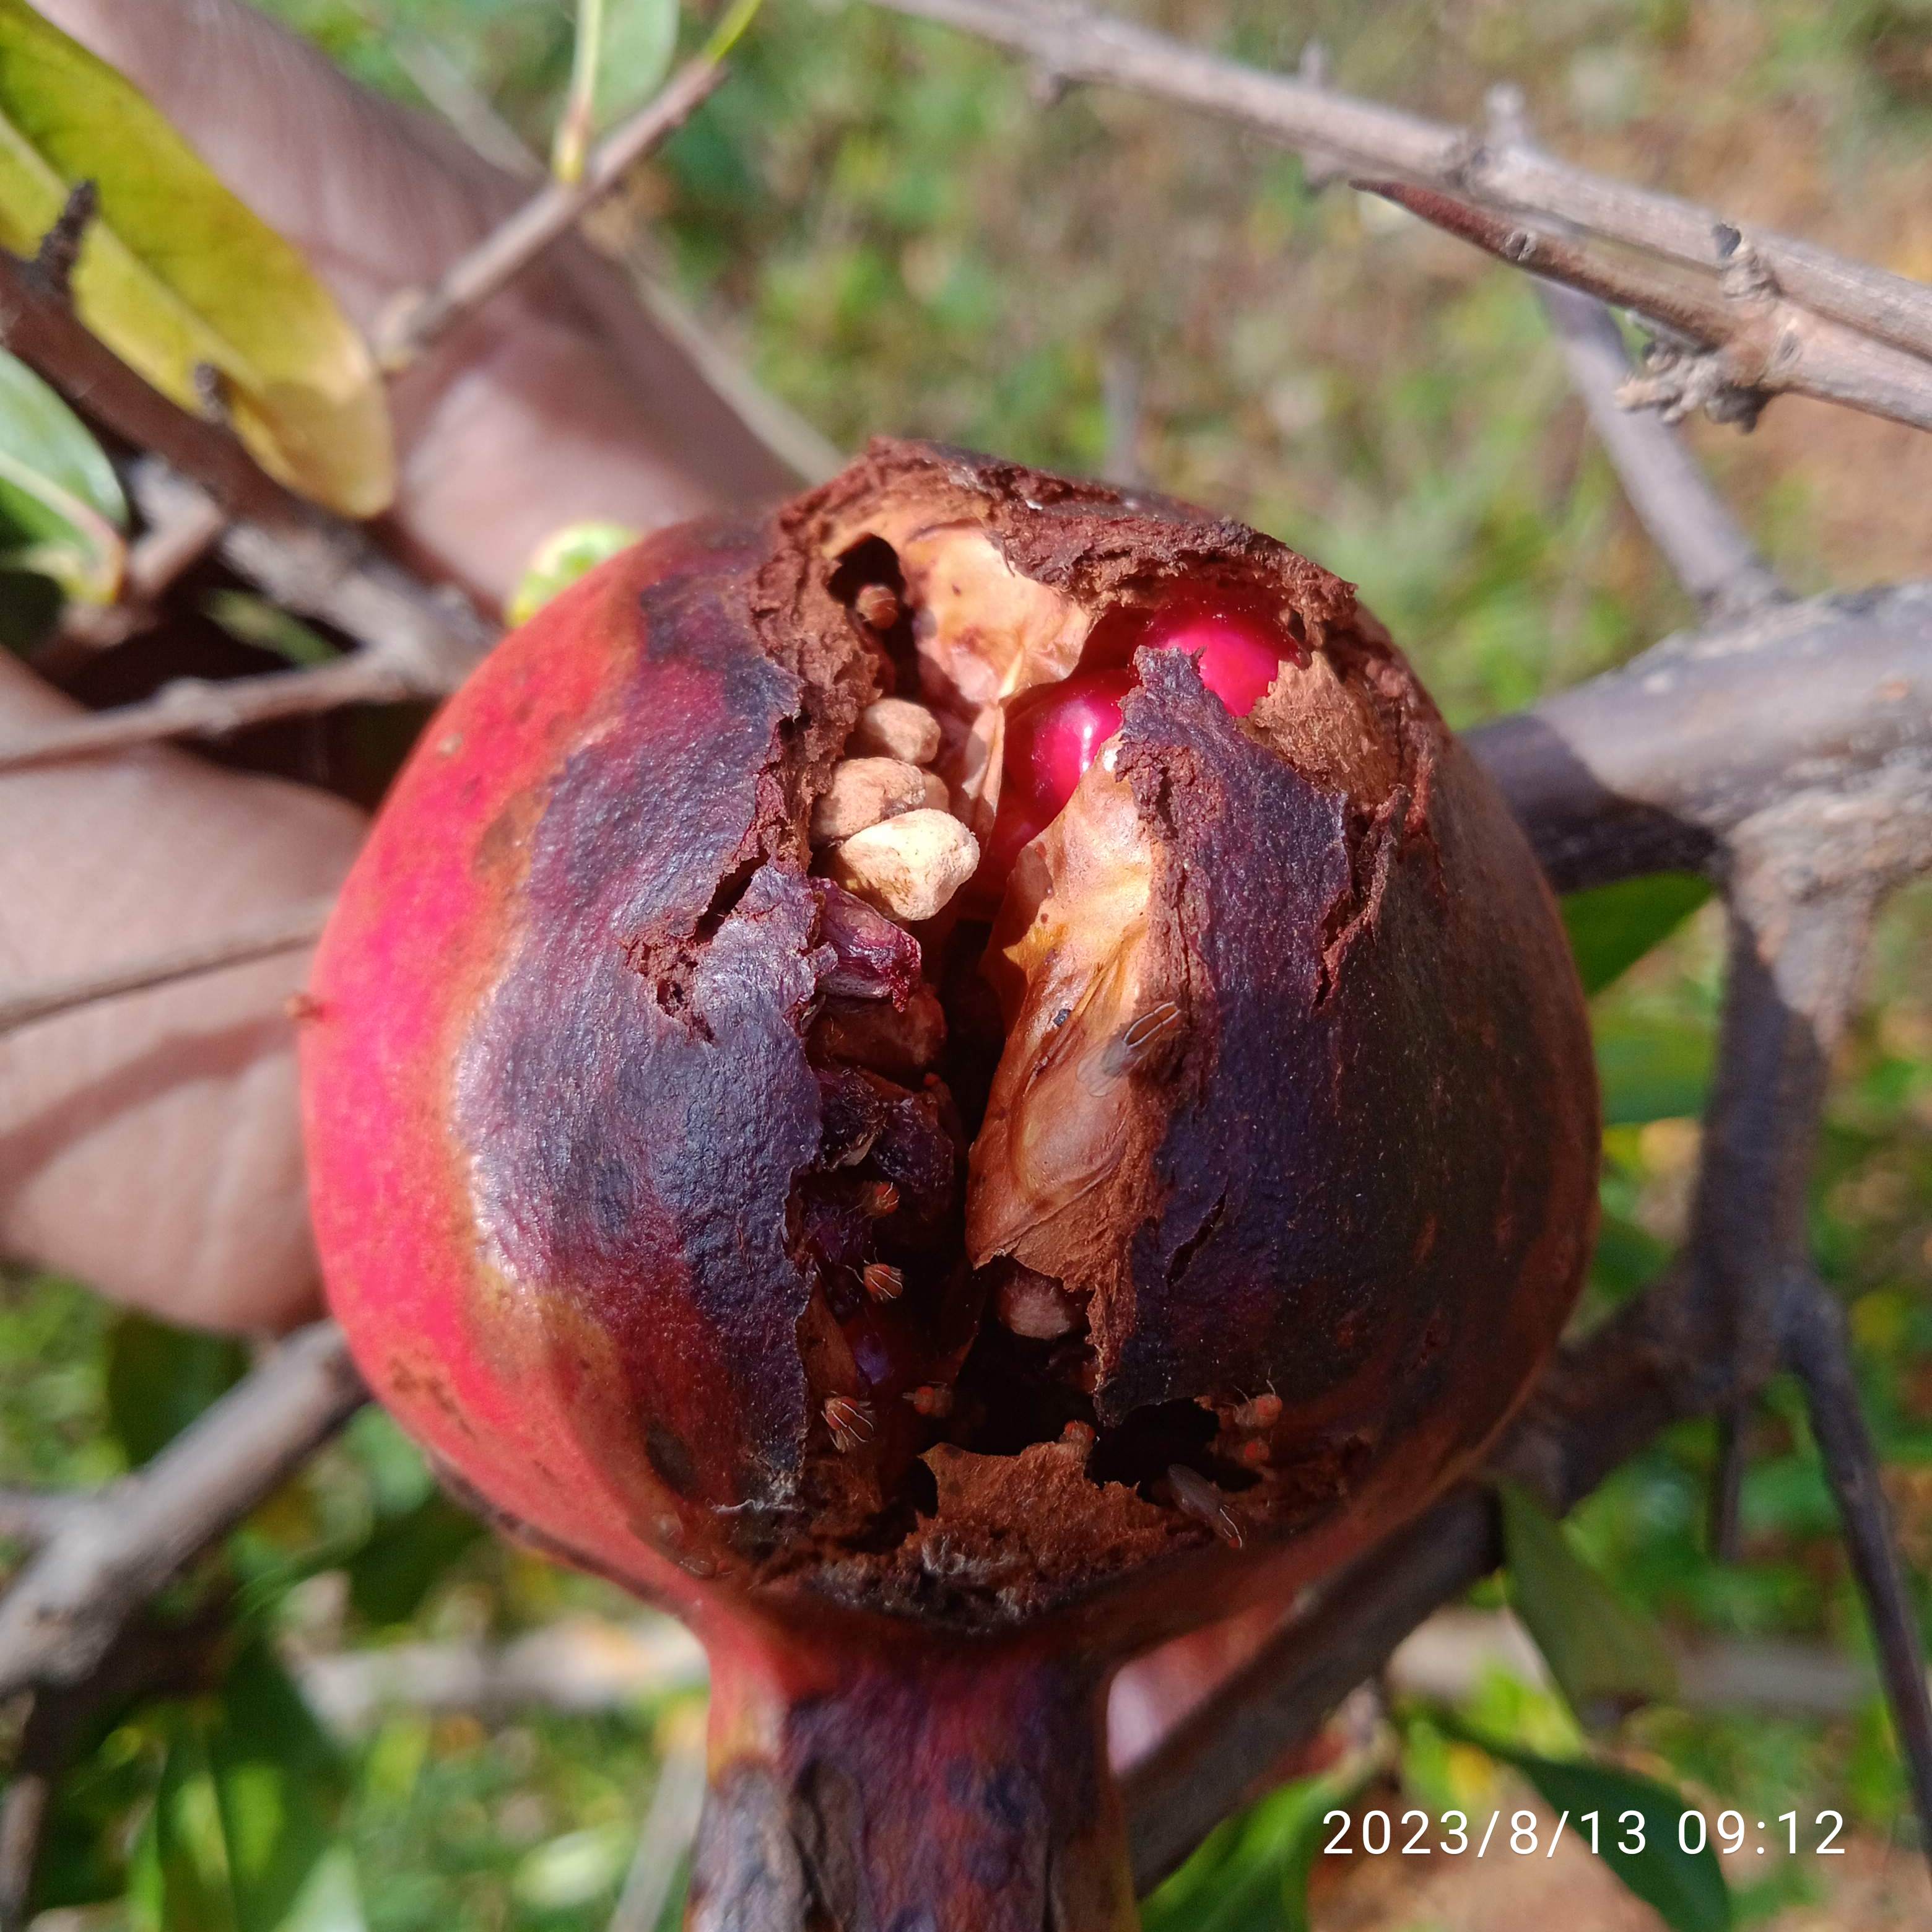
Label: Bacterial_Blight